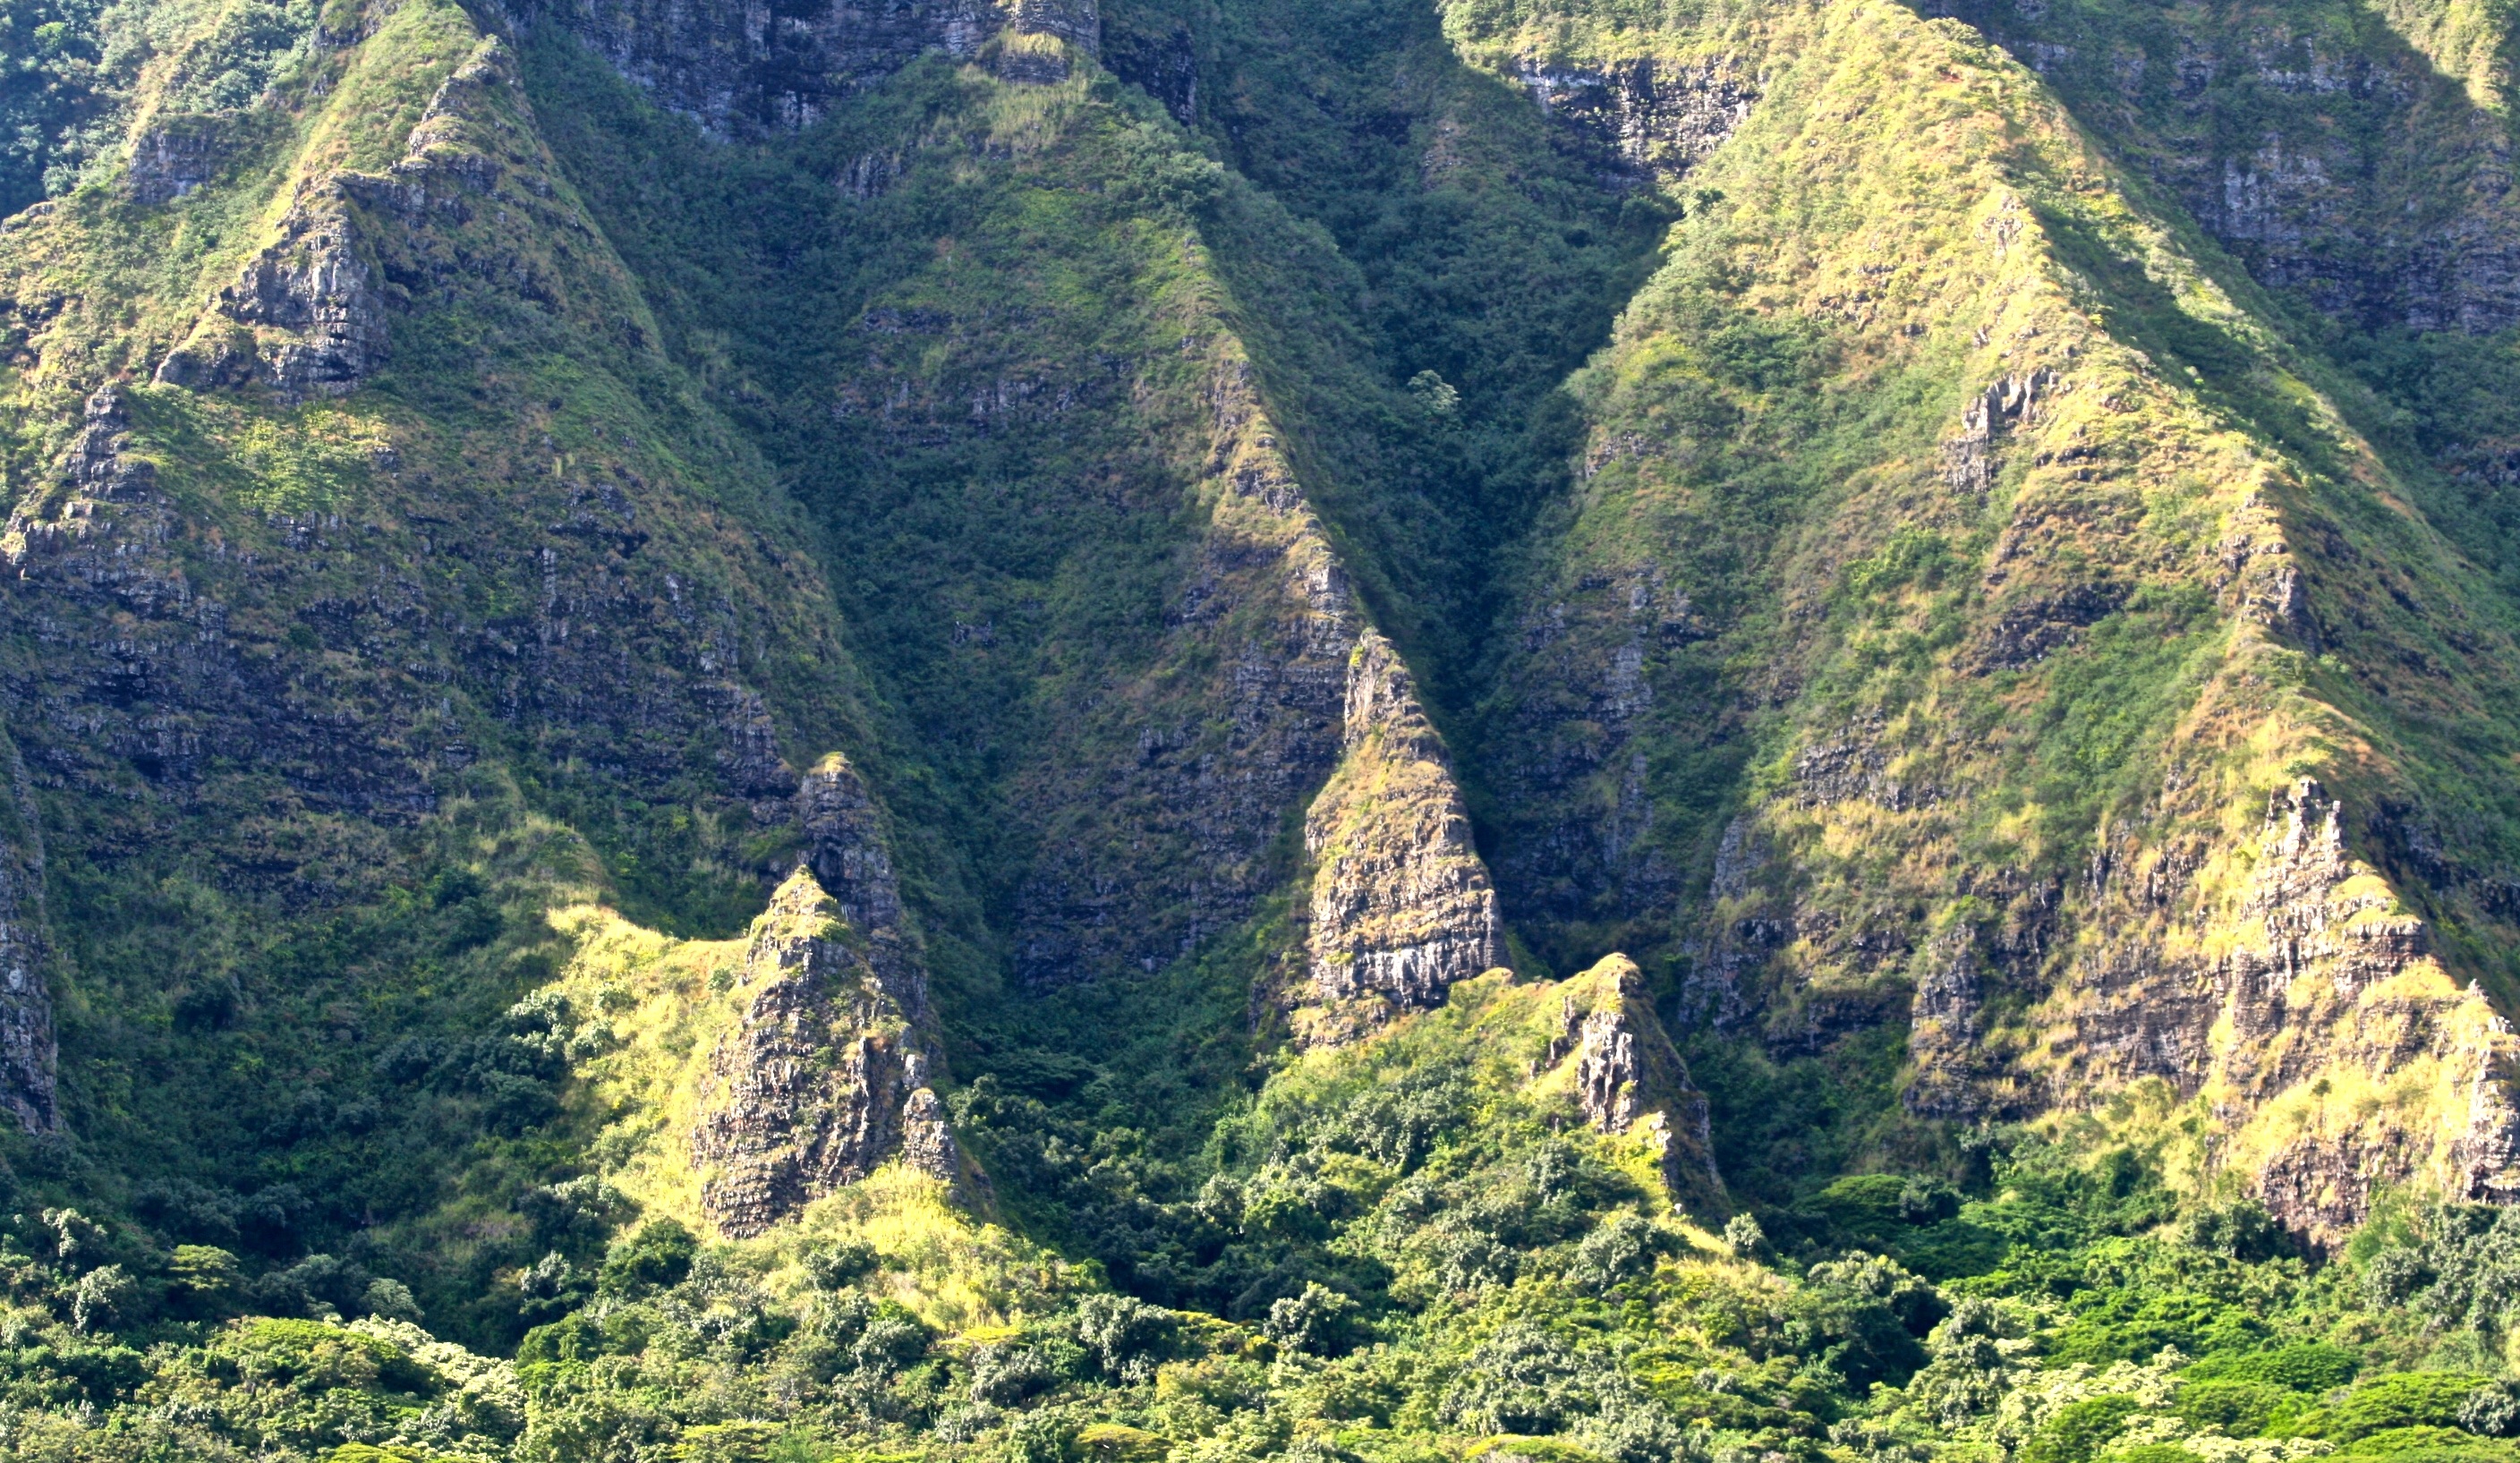
landscape, nature, forest, outdoor, rock, mountain, view, valley, mountain range, travel, cliff, green, scenery, hawaii, tourism, terrain, ridge, mountains, alps, ravine, plateau, scene, ecosystem, landform, tarn, mountain pass, hill station, geographical feature, mountainous landforms, temperate coniferous forest, geological phenomenon